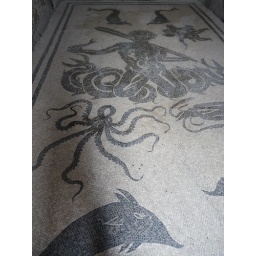
mosaic women's bath house floor in Herculaneum